Port William, Dumfries and Galloway

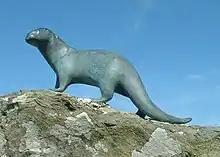

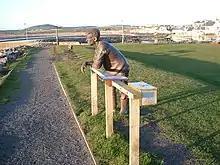
Bronze statue of a fisherman on the sea-front (Port William) by Andrew Brown (1999)

Port William is a fishing village in the parish of Mochrum in the historical county of Wigtownshire, Dumfries and Galloway, in Scotland with a population of approximately 460.